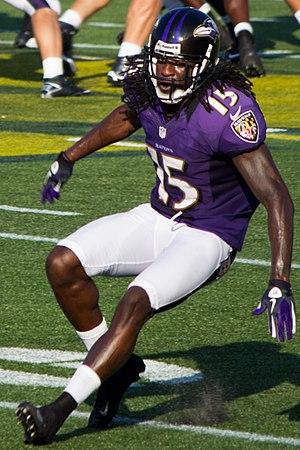
LaQuan Williams, né le 27 juin 1988 à Baltimore, est un joueur américain de football américain.